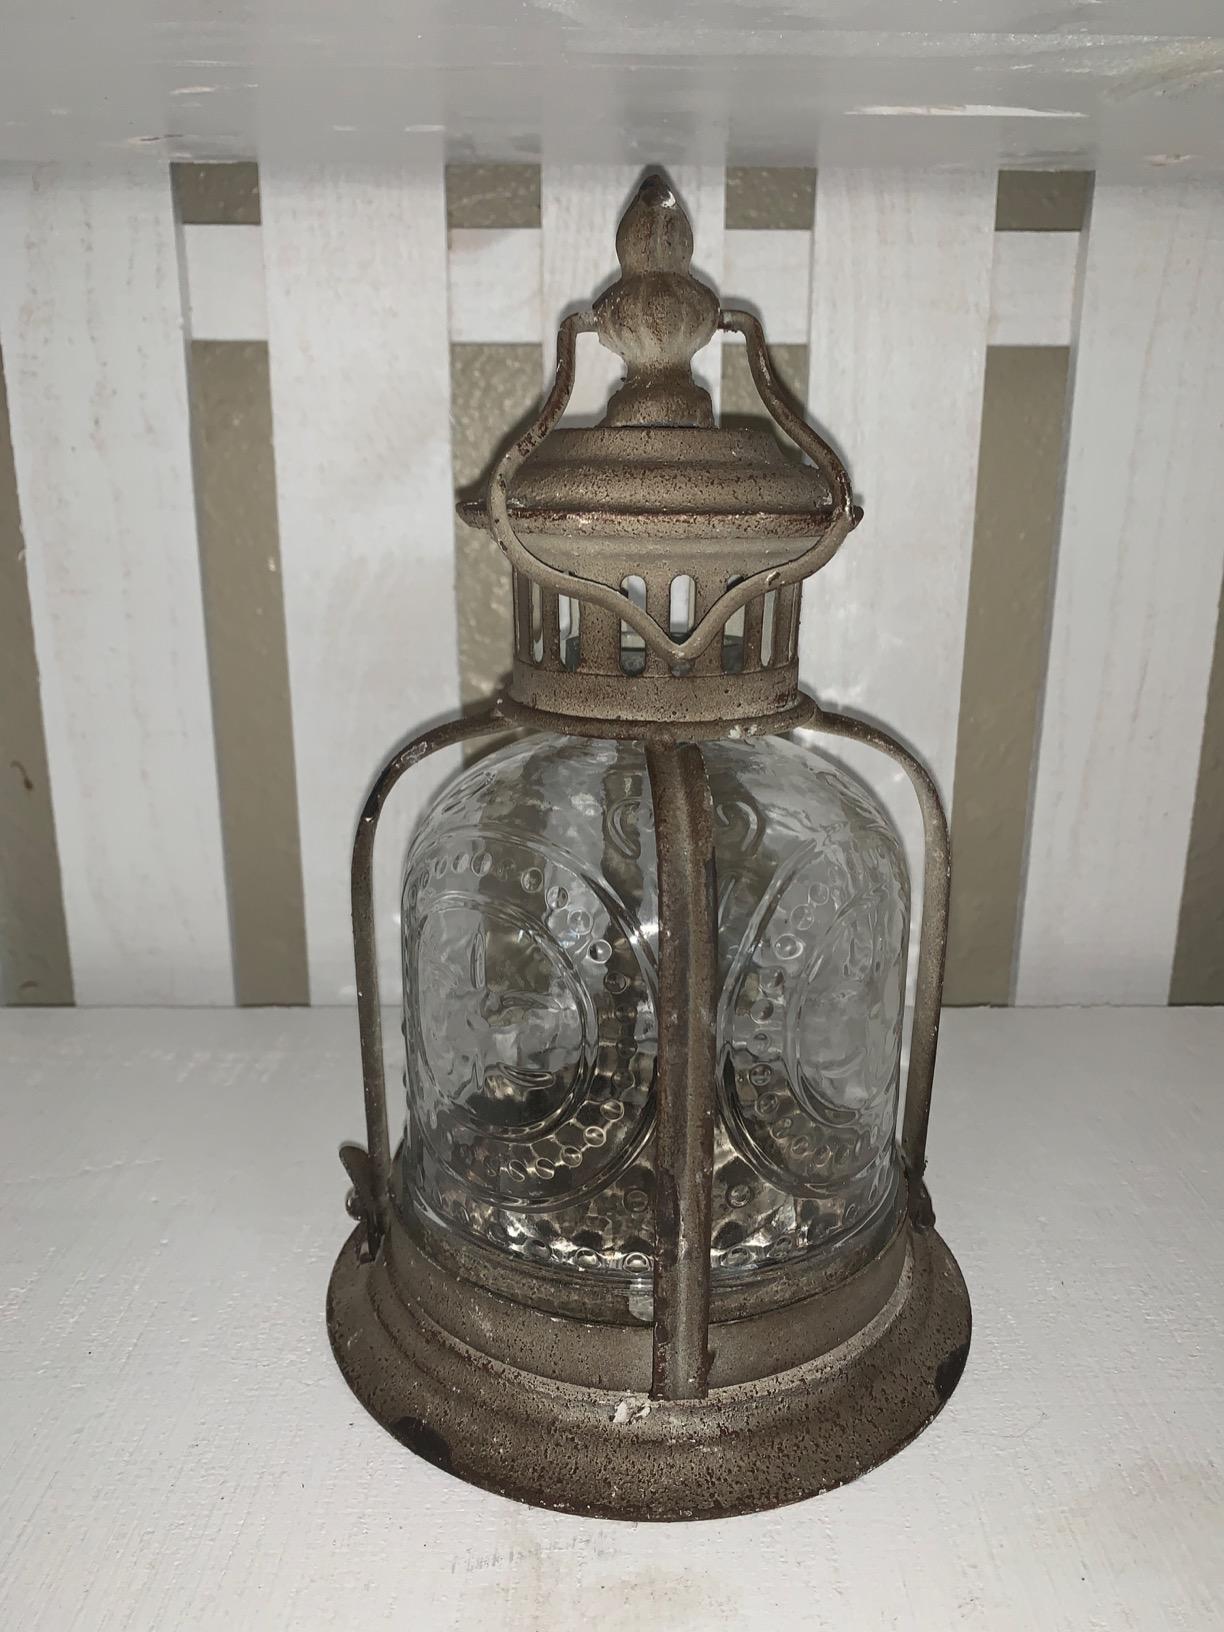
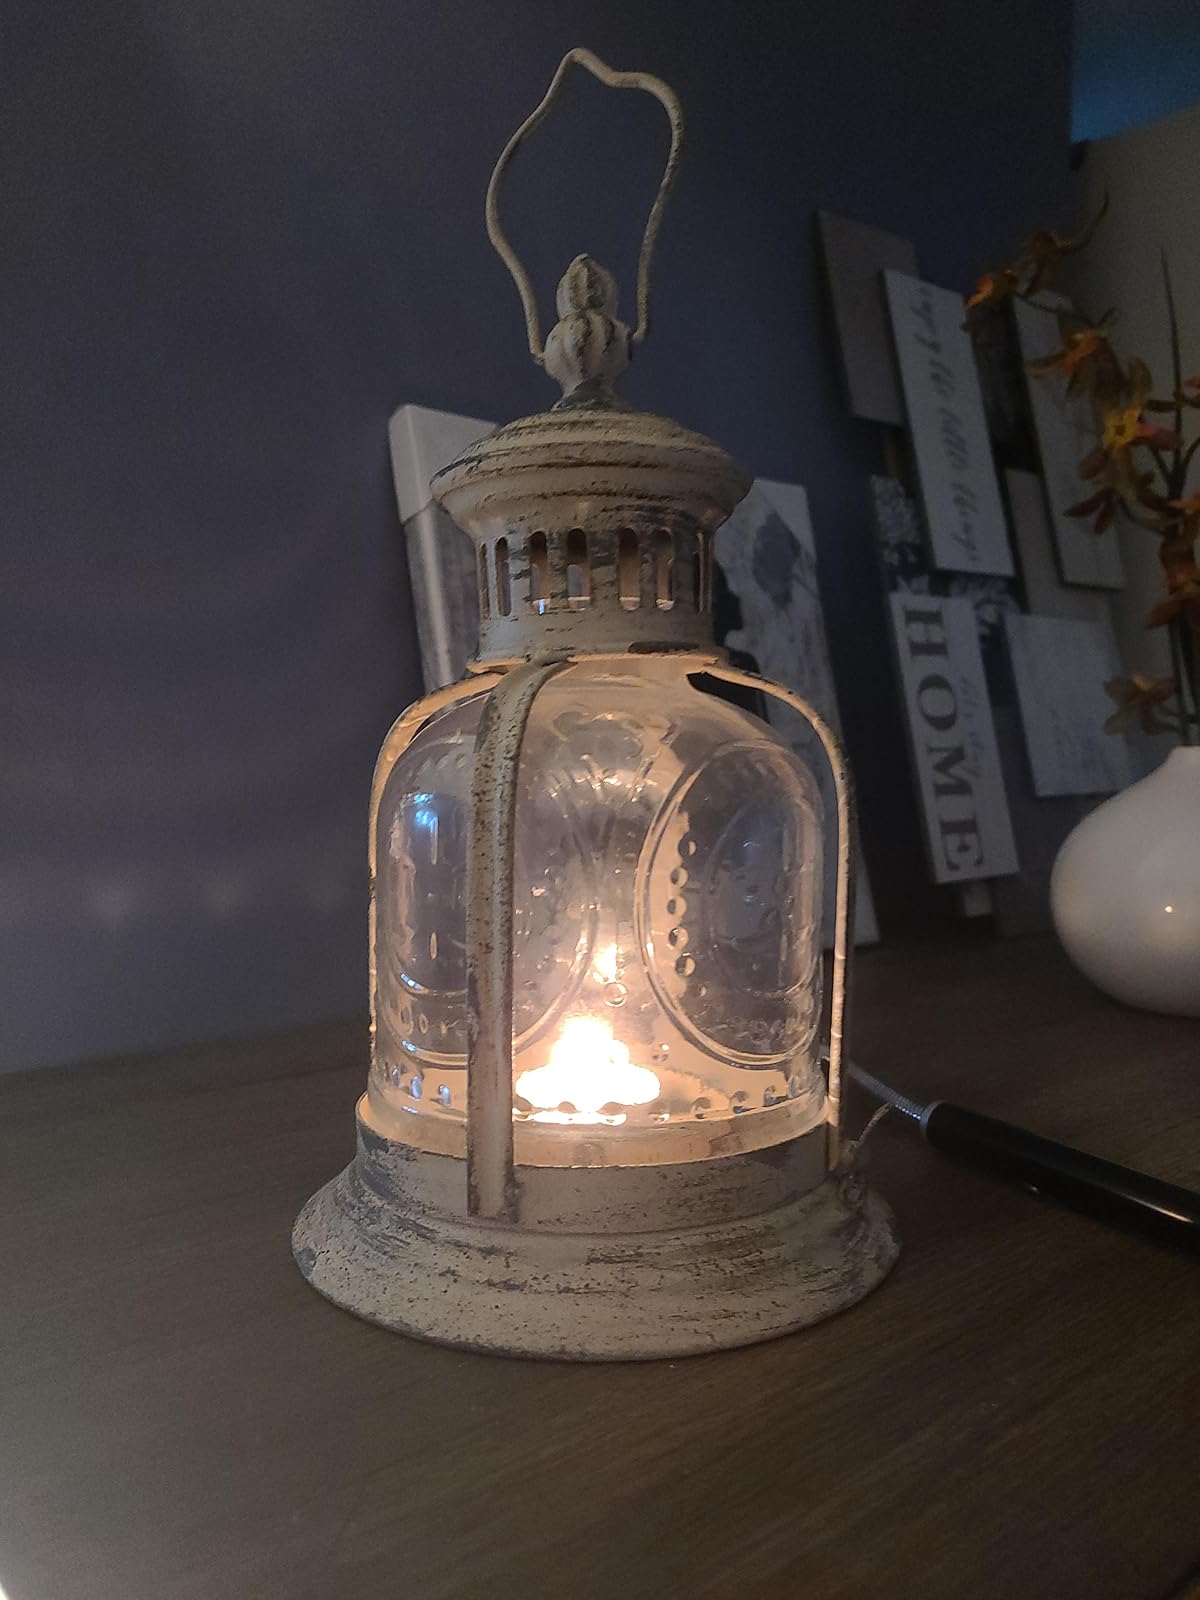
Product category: lantern
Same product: yes